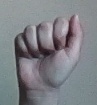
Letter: saad